Abhinikmana

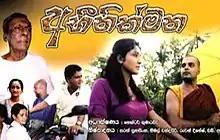

Abhinikmana is a 2013 Sri Lankan Sinhala spiritual drama film directed by Hector Kumarasiri and produced by Nimal Chandrasiri for Vas Media Films. It stars Sudarshana Bandara and Lochana Imashi in lead roles along with Mahendra Perera, Joe Abeywickrama and Iranganie Serasinghe. Music composed by Nimantha Heshan. It is the 1187th Sri Lankan film in the Sinhala cinema.